Anne de La Vigne

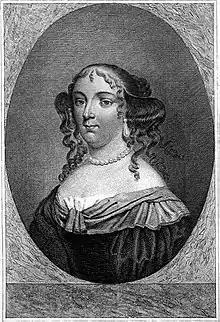
Engraving from 1845

Anne de La Vigne (1634–1684) was a French poet and natural philosopher who was a follower of René Descartes.